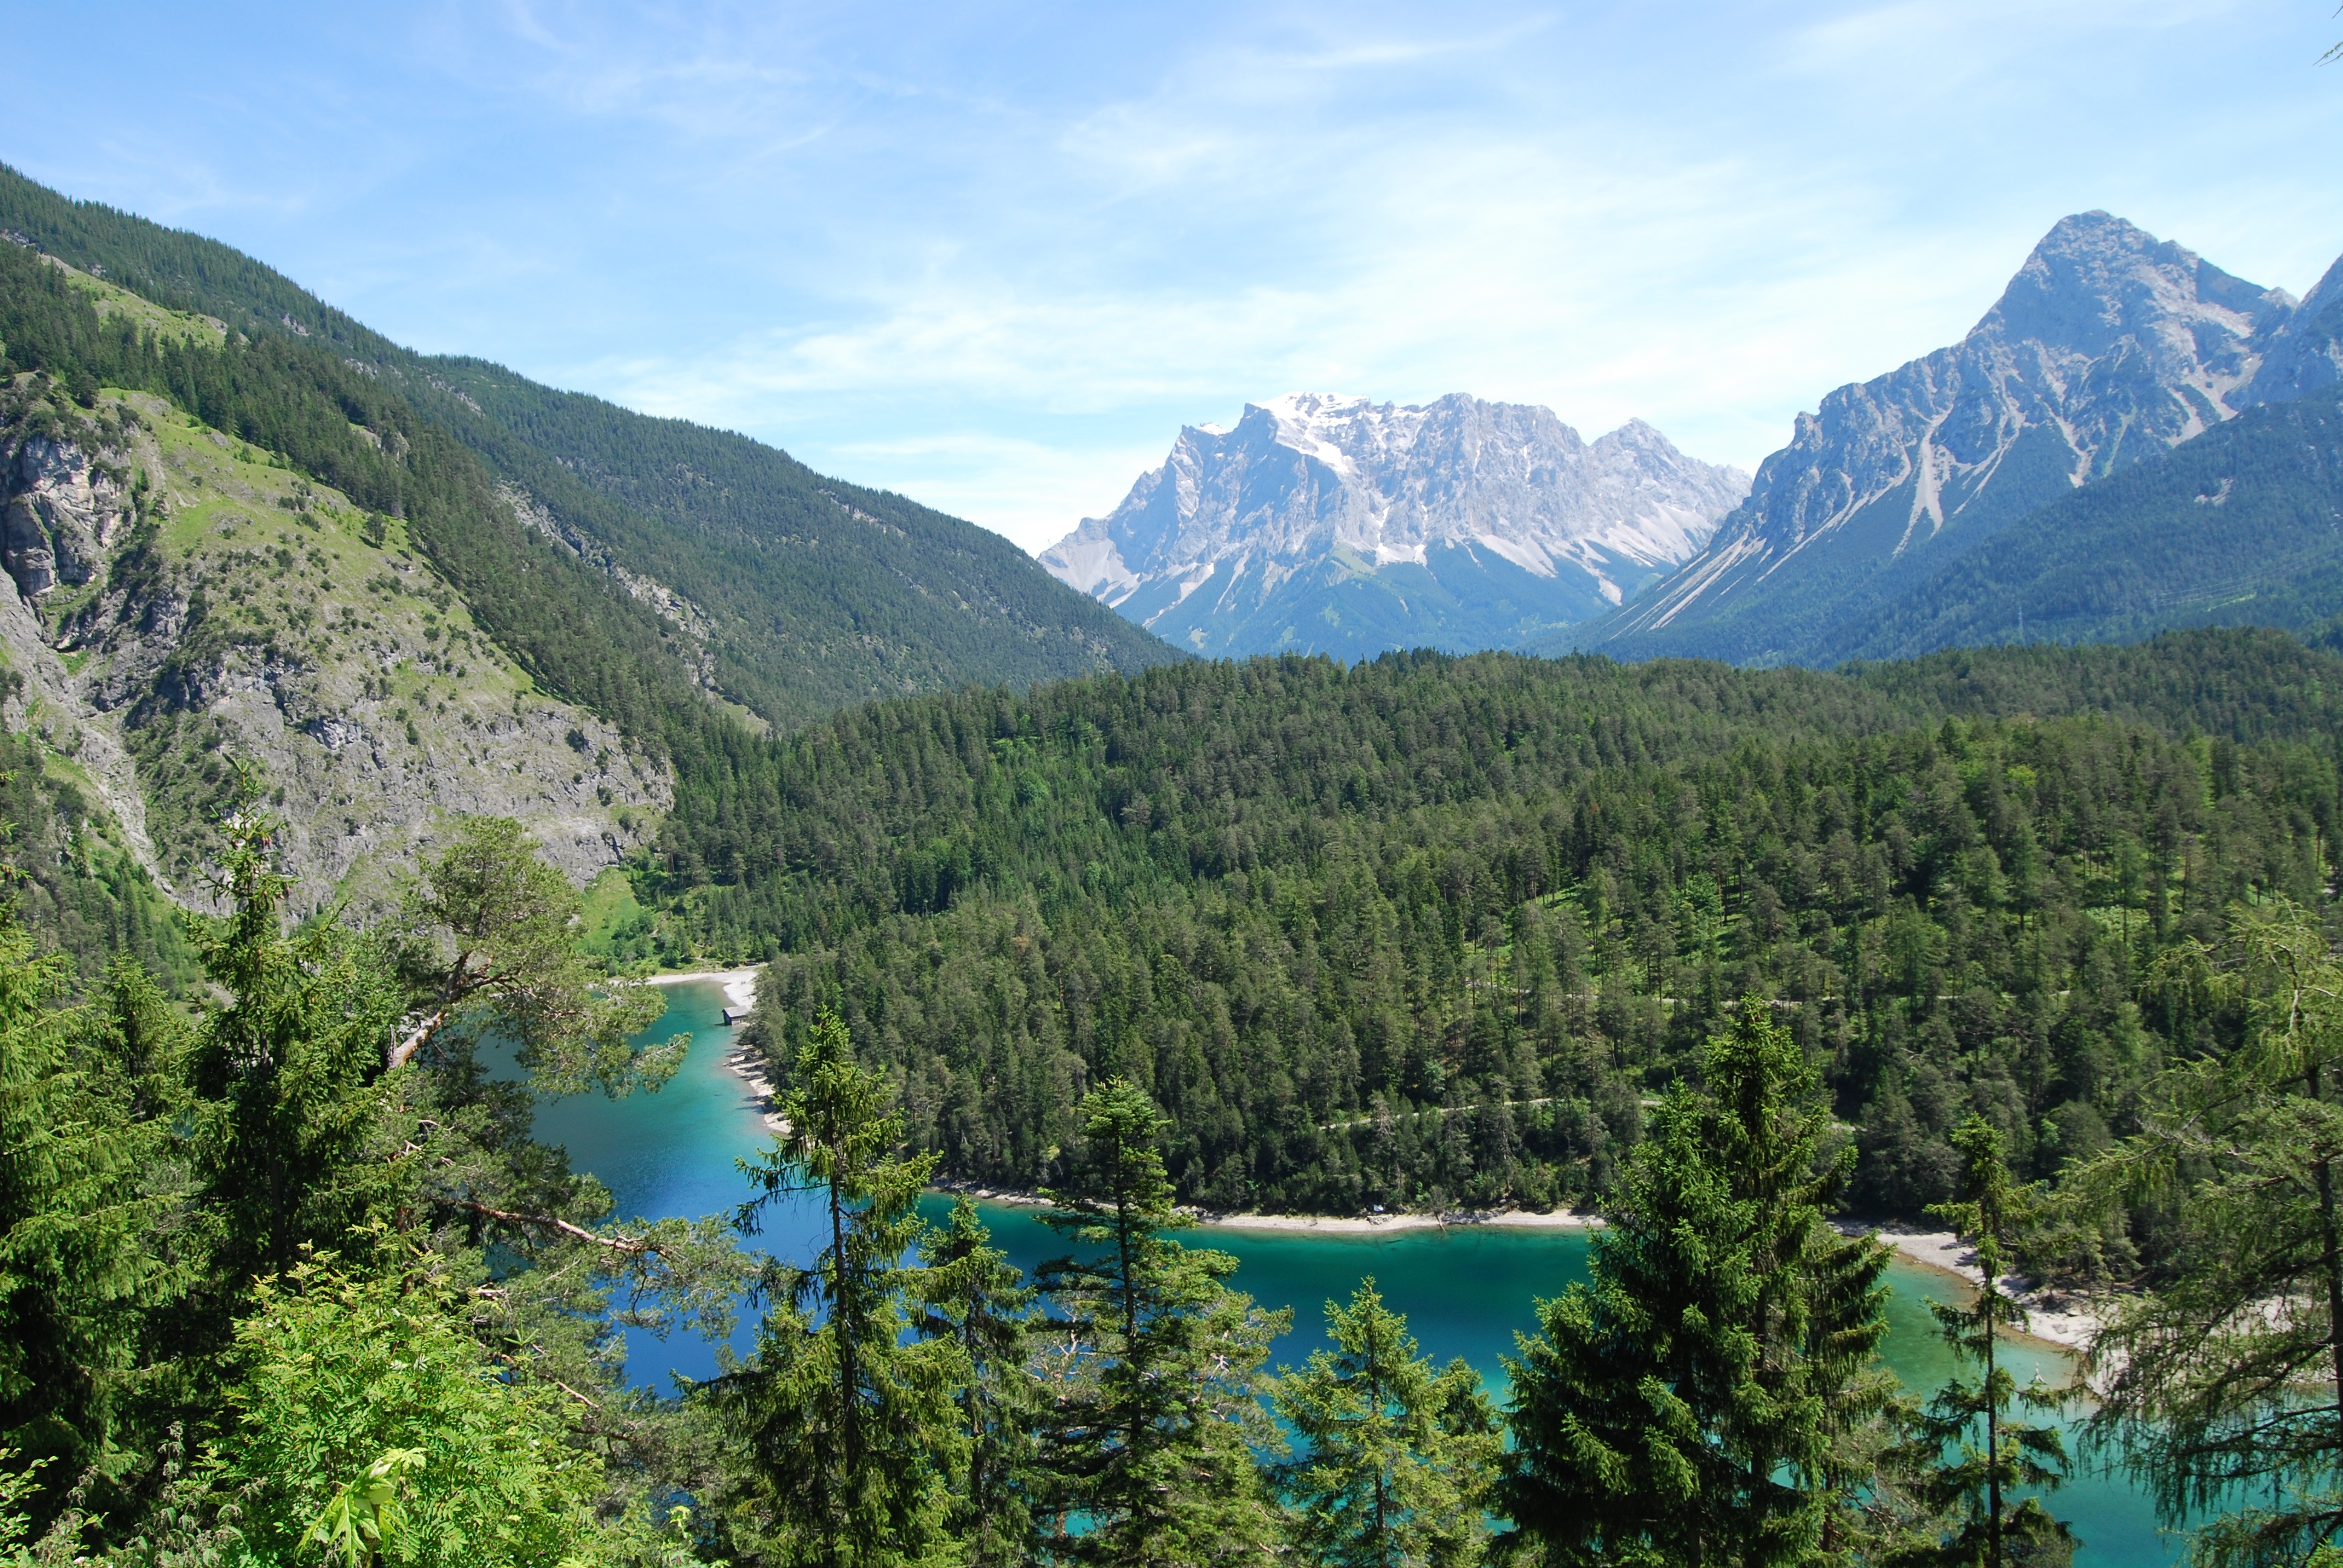
landscape, forest, wilderness, walking, mountain, meadow, lake, river, valley, mountain range, fjord, ridge, alps, views, ecosystem, blue water, landform, tarn, nature reserve, mountain trip, hill station, mountainous landforms